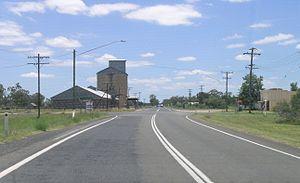
La Kamilaroi Highway est une route nationale en Nouvelle-Galles du Sud en Australie. Son statut de Highway est assez nouveau.